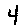
Label: 4